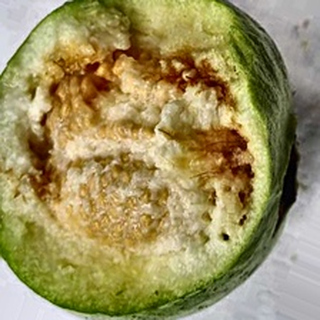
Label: guava_fruit_fly